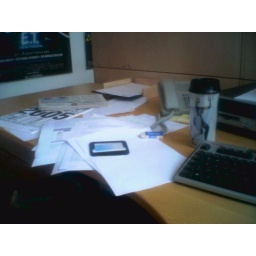
I really REALLY should clear my desk before the weekend! which, incidentally begins in 45 (and counting)...